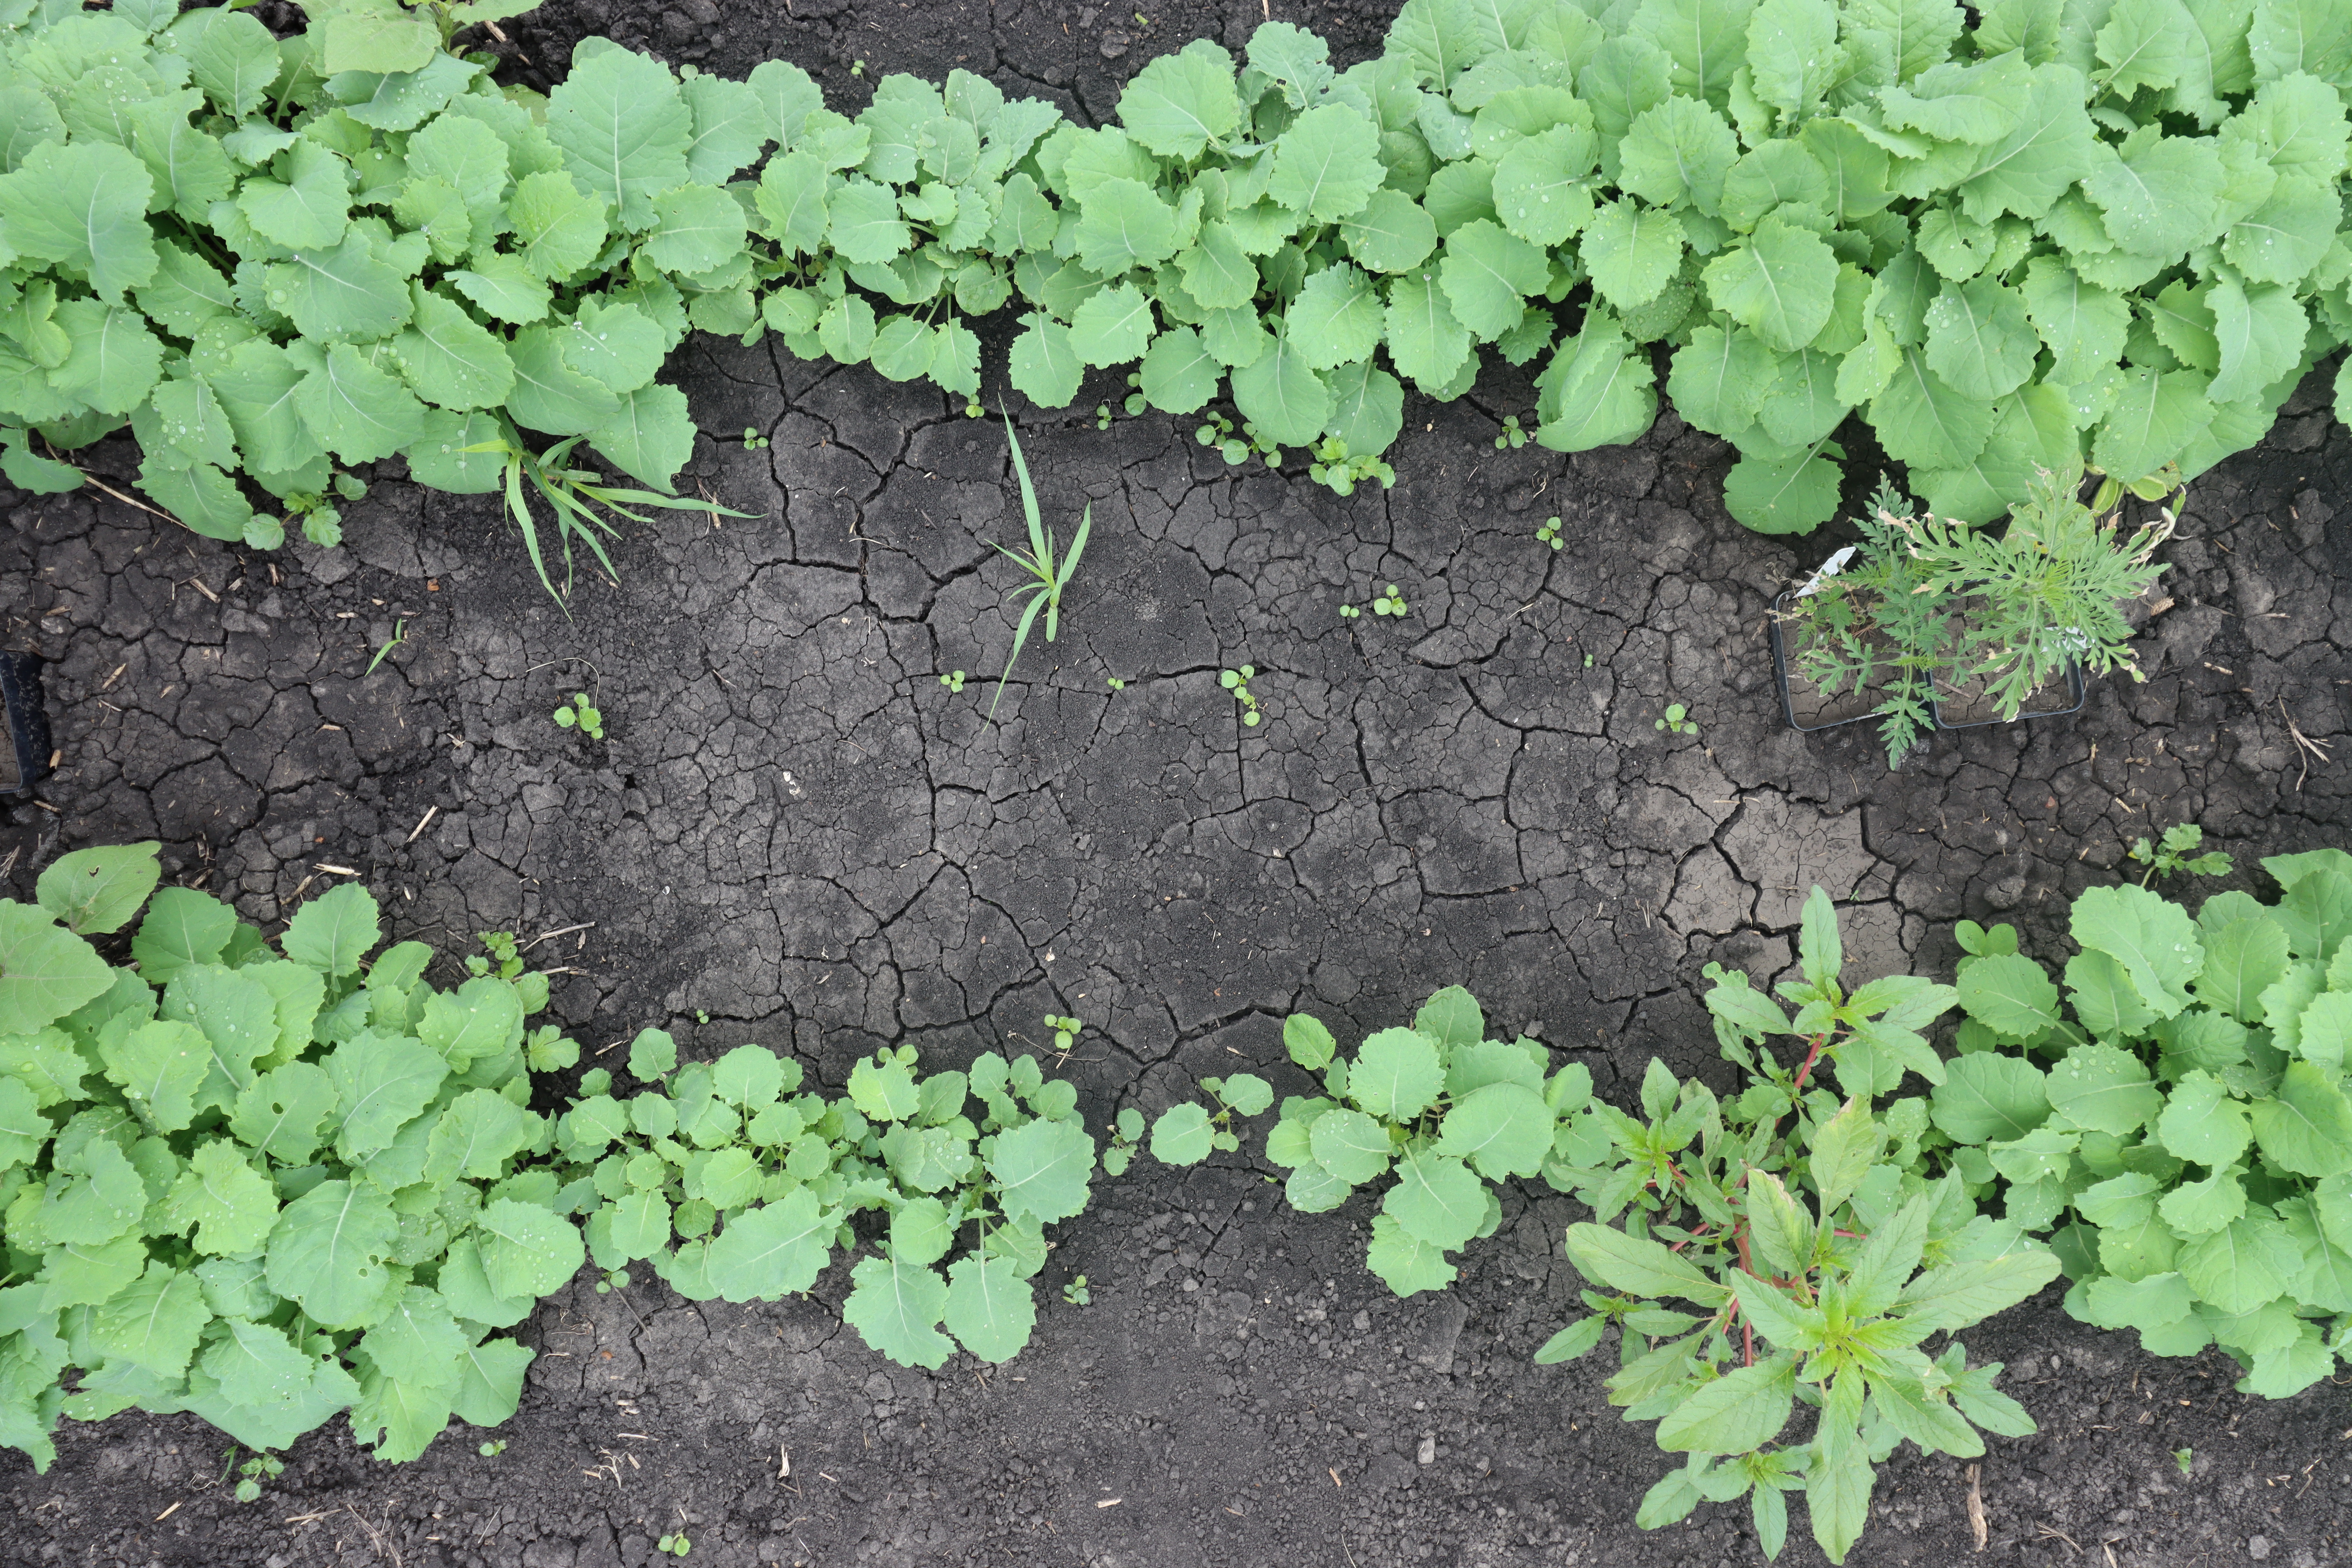
Crop: Canola
Objects: Canola, Canola, Canola, Canola, Canola, Canola, Canola, Canola, Canola, Ragweed, Waterhemp